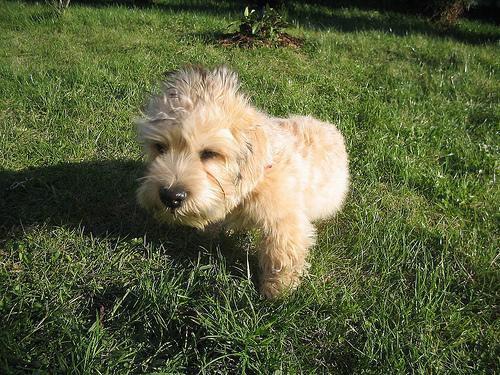
Dandie_Dinmont